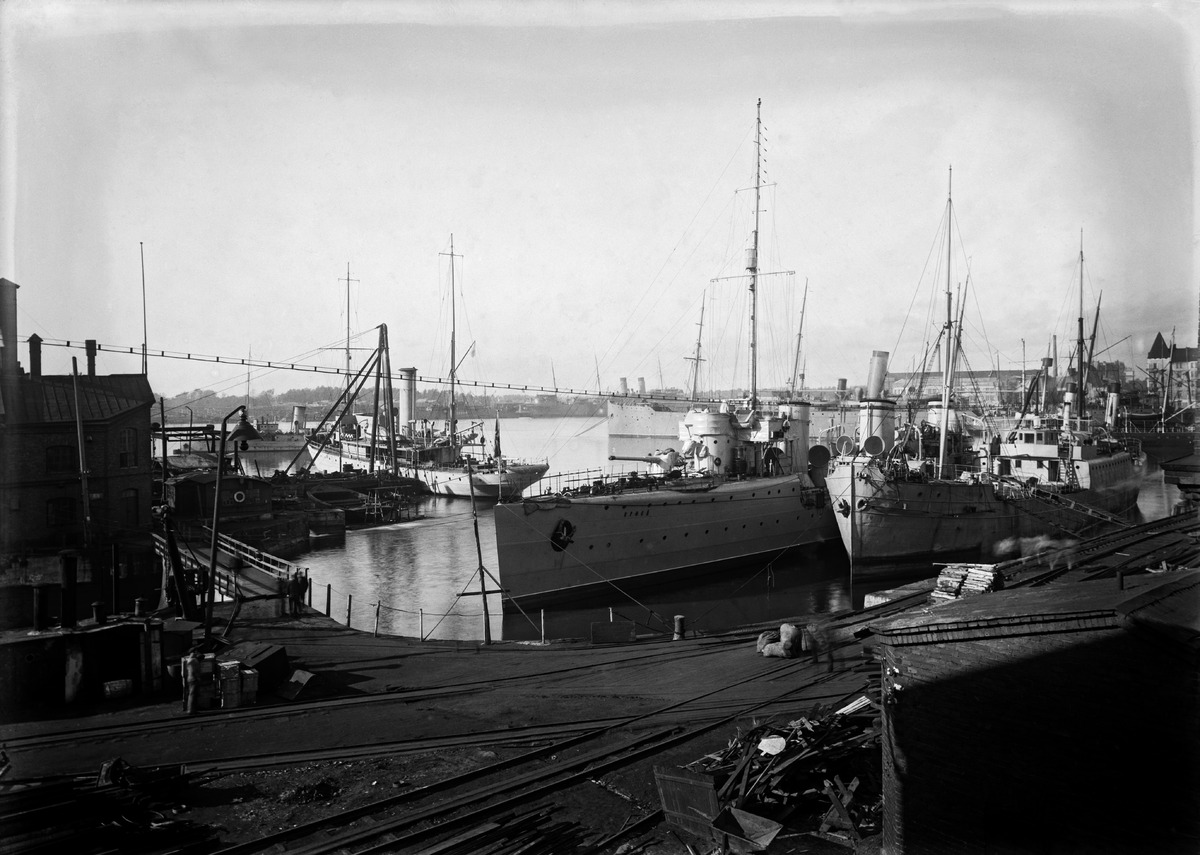
Venäläinen sotalaiva Orfei ja laivoja Hietalahden telakan edustalla, taustalla Hietalahdenrantaa
sisällön kuvaus: Venäläinen sotalaiva Orfei ja laivoja Hietalahden telakan edustalla, taustalla Hietalahdenrantaa. mustavalkoinen
Kuvaaja: Foto Roos, valokuvaaja
Ajankohta: kuvausaika 1900 jälk.
Paikka: Suomi, Uusimaa, Helsinki, Jätkäsaari Helsinki, Munkkisaarenkatu. Telakkakatu
Aiheet: satamat, telakat, laivat, rannat, raiteet, höyrylaivat, purjelaivat